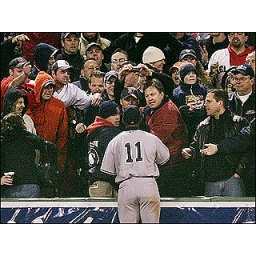
Red Sox vs Yankees 4-14Sheffiled gets punched in the face by a fan while fielding a ball